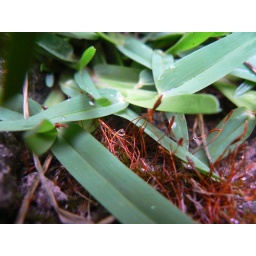
moss in cement wall grass